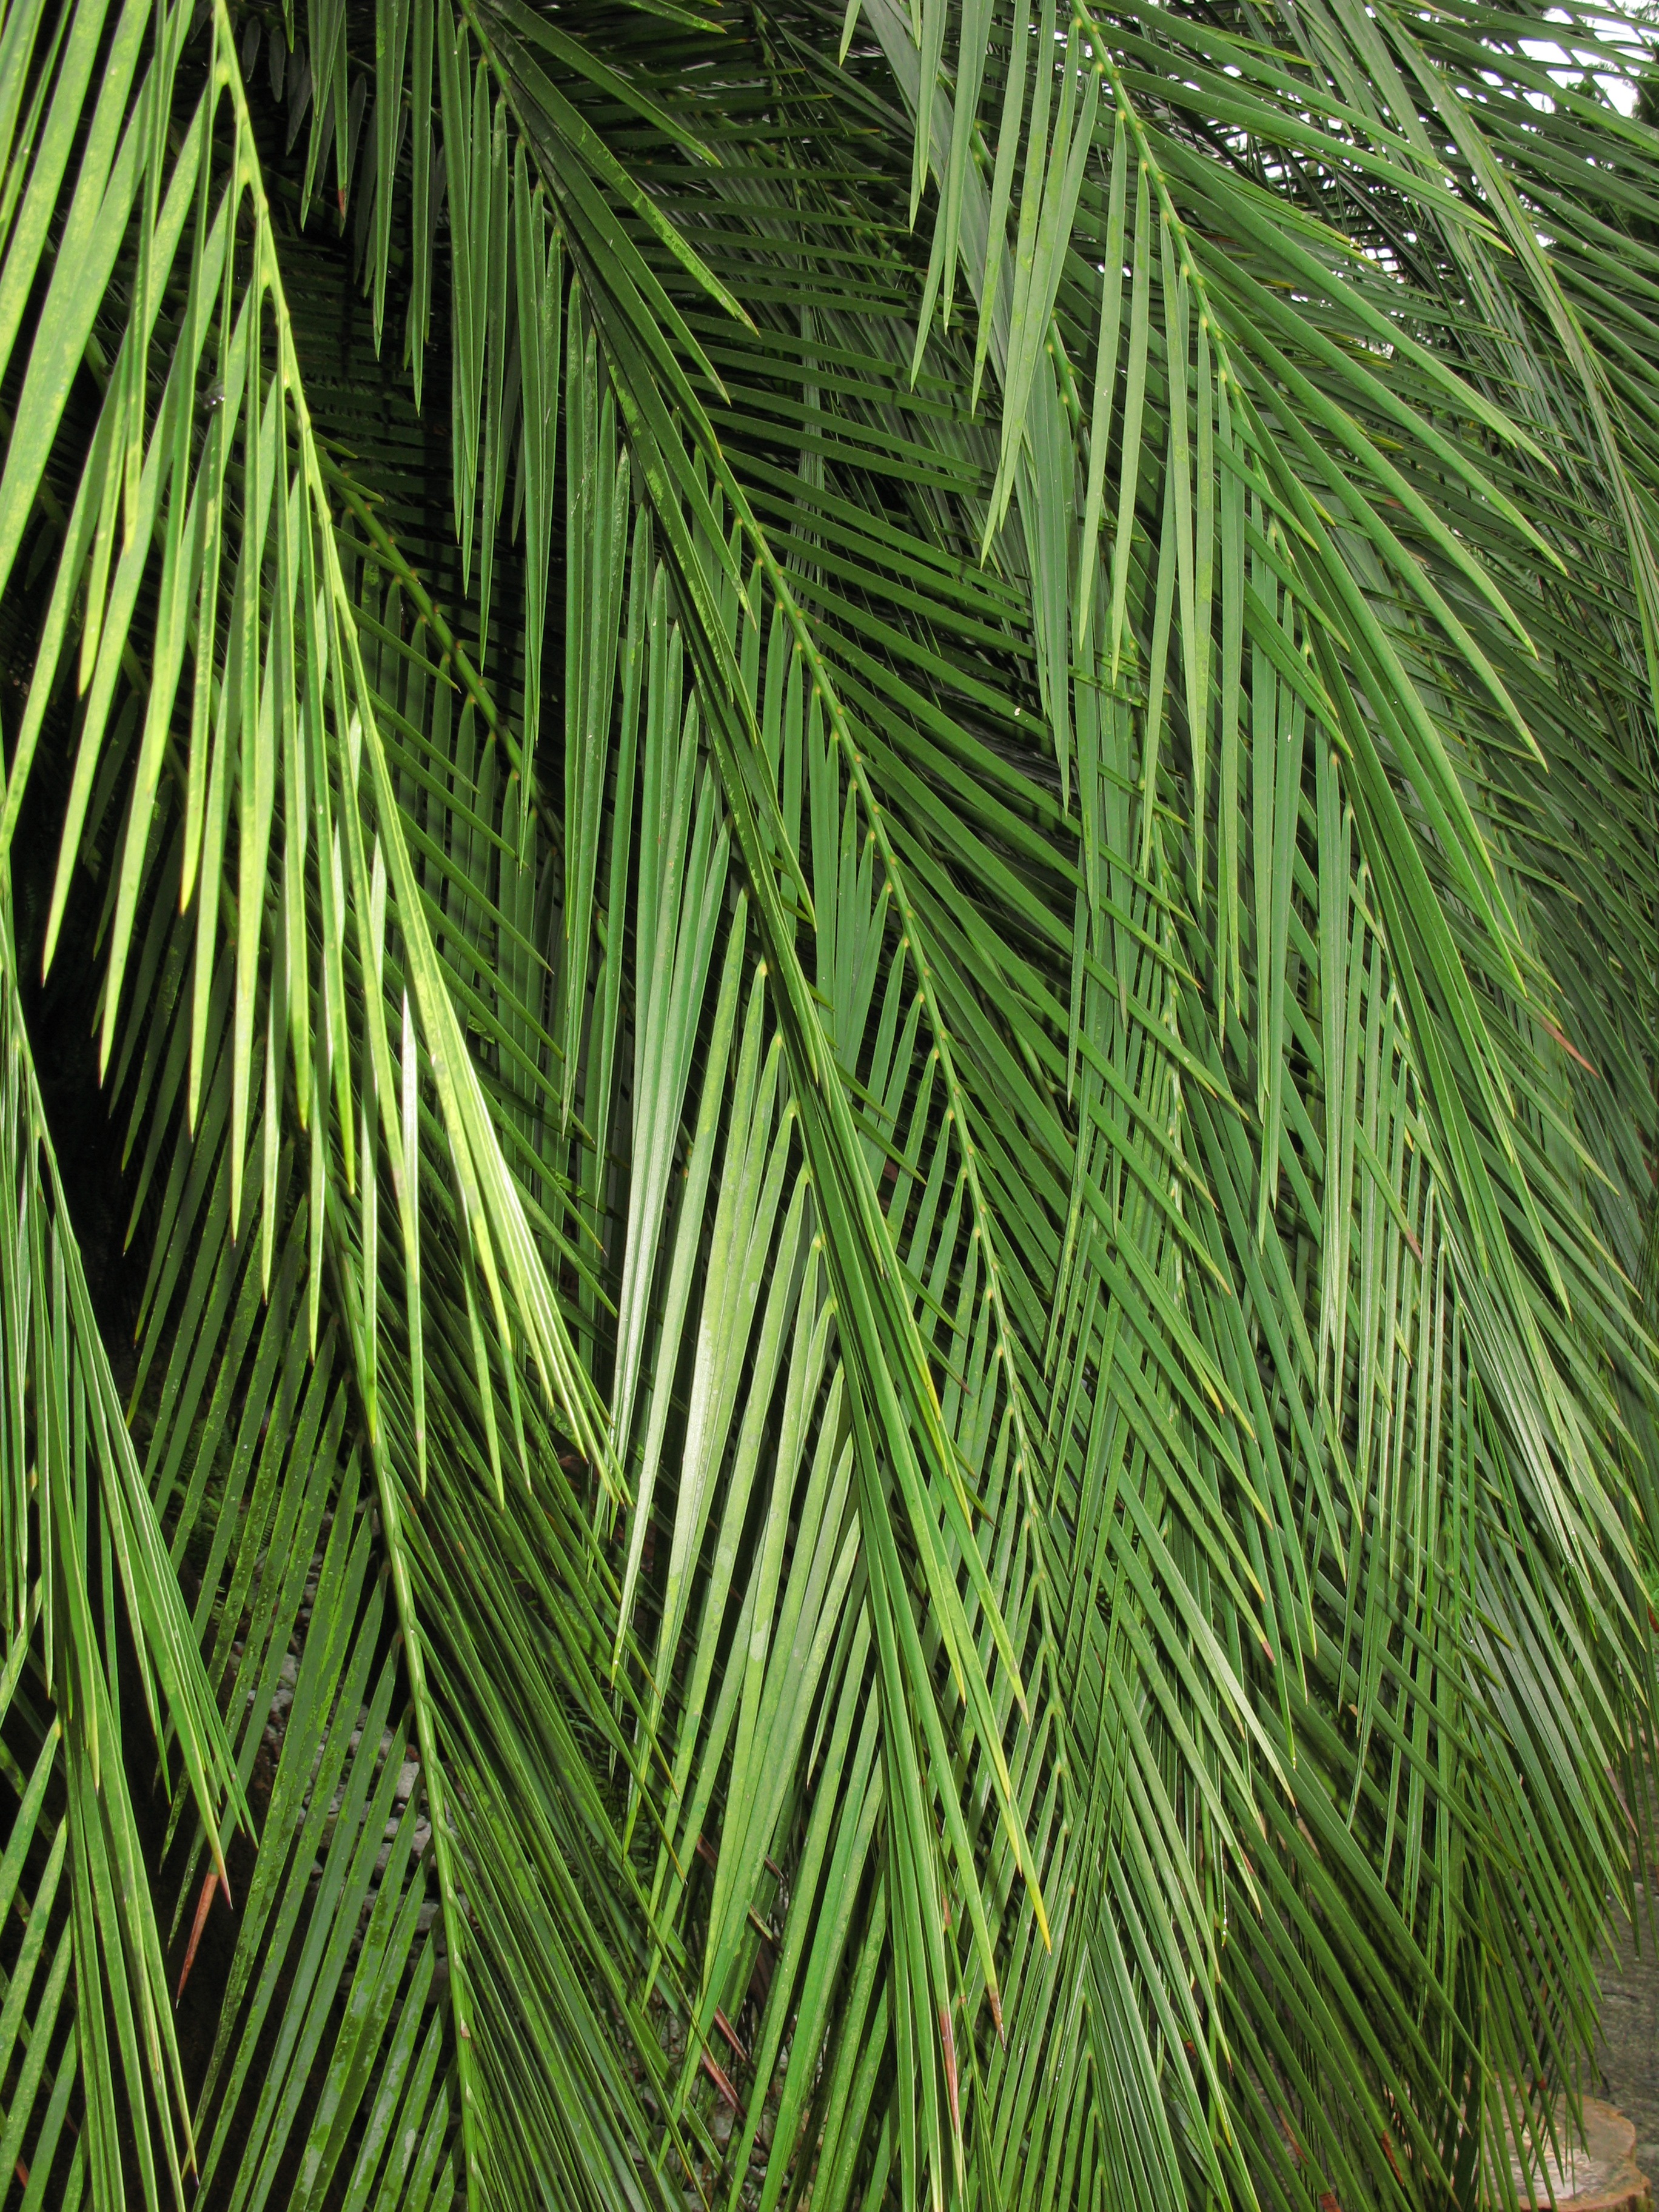
tree, branch, plant, leaf, flower, green, high, evergreen, botany, fir, conifer, leaves, spruce, vegetation, hires, ecosystem, hi, res, powershotg7, canong7, pine family, plant stem, woody plant, temperate coniferous forest, land plant, arecales, palm family